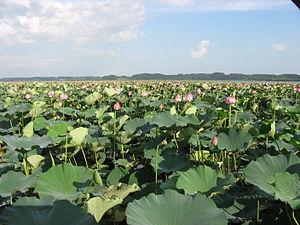
Izunuma et Uchinuma sont un couple de lacs d'eau douce interconnectés dans la plaine alluviale de la rivière Hasama, affluent du fleuve Kitakami, dans la préfecture de Miyagi au Japon.
Cet article recense les zones humides du Japon concernées par la convention de Ramsar.